Little John Creek Reserve

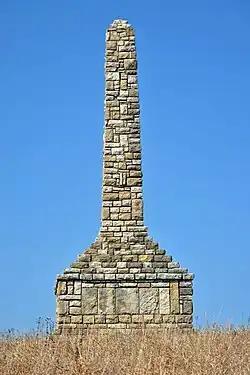
Monument to the Unknown Kanza Warrior

The Little John Creek Reserve, located south of Council Grove, Kansas, is a former American Indian reservation that was the last home of the Kaw people in Kansas. The Kaw, then known as the Kanza, relocated to the reservation following an 1846 treaty in which they exchanged the land for their settlements on the Missouri River. The tribe remained on the land until 1873, when white pressure forced them to relocate to the Indian Territory.